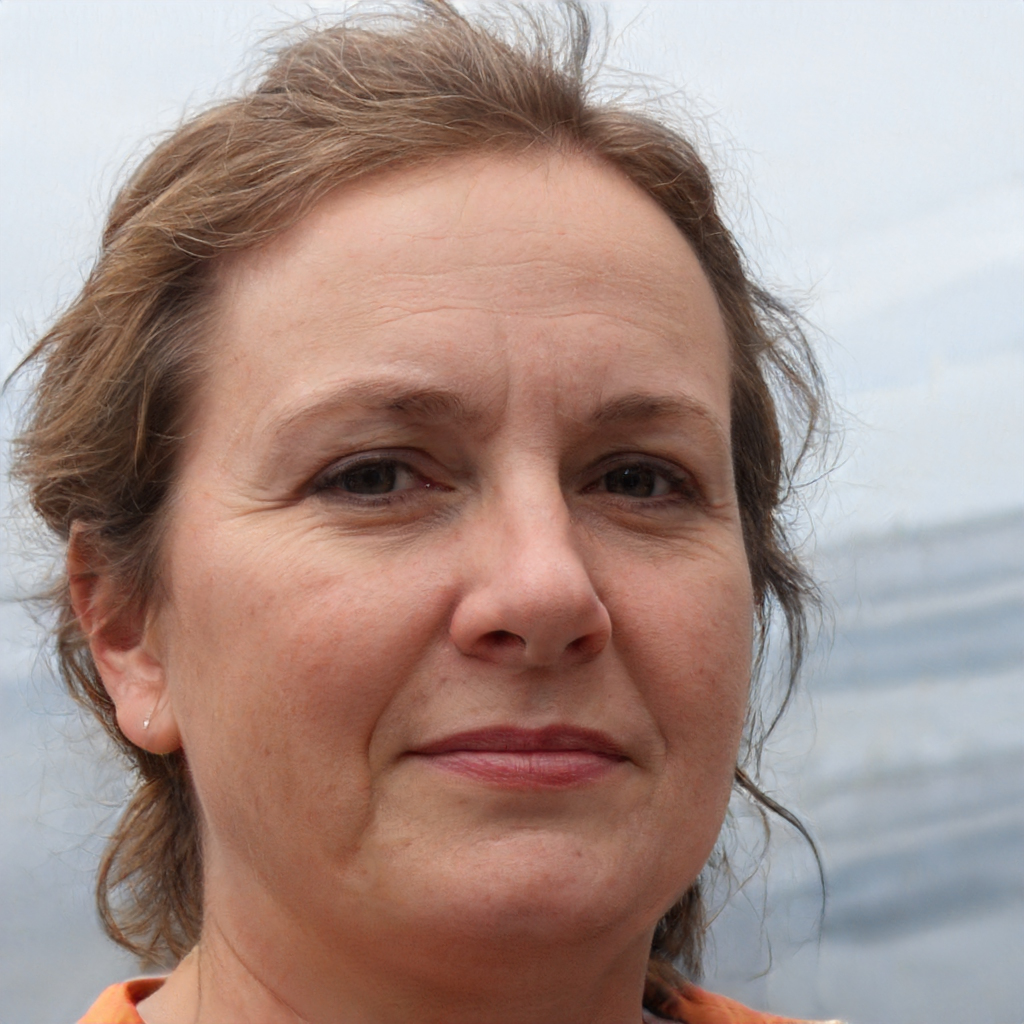
Label: Colored